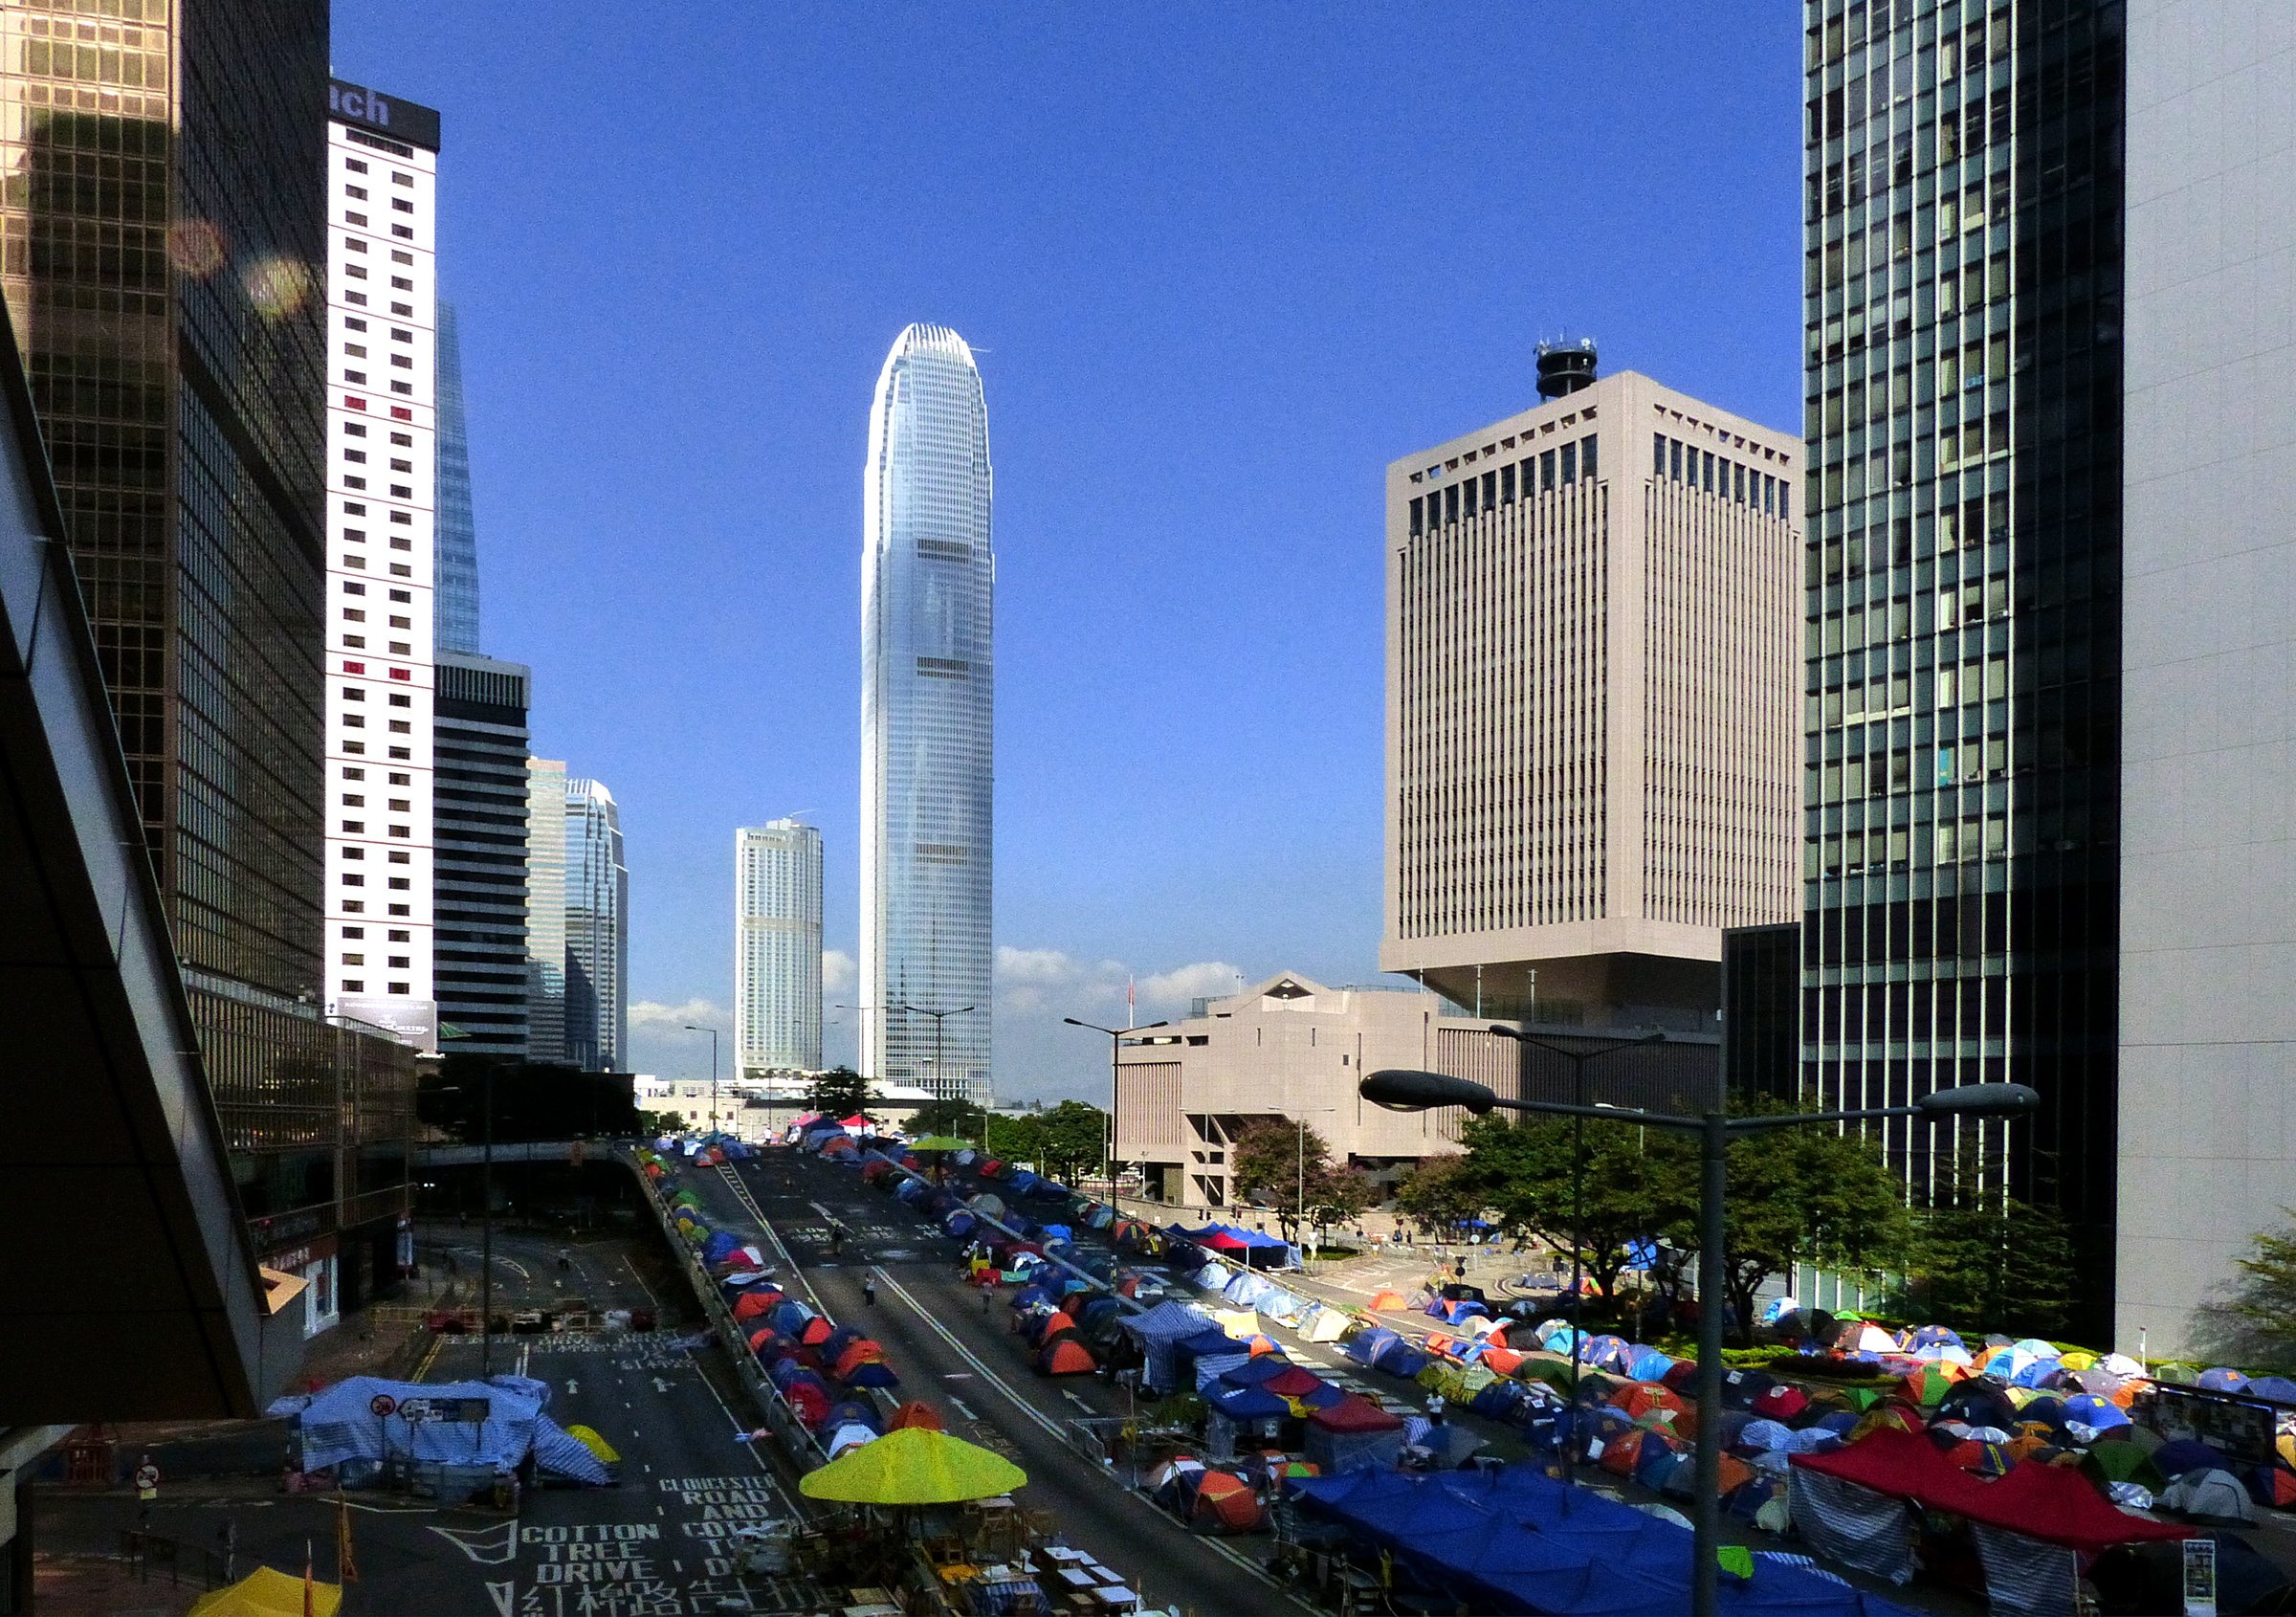
skyline, city, skyscraper, cityscape, downtown, tower, landmark, tower block, lumixfz200, bridgecamera, superzoom, cityscapes, highrisebuildings, studentprotest, occupyhongkong, hongkongisland, metropolis, urban area, human settlement, metropolitan area